Norm of the North

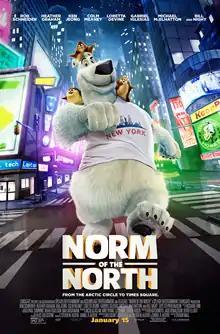
Theatrical release poster

Norm of the North is a 2016 animated adventure comedy film directed by Trevor Wall in his directorial debut, and written by Daniel R. Altiere, Steven M. Altiere, and Malcolm T. Goldman. The film features the voices of Rob Schneider, Heather Graham, Ken Jeong, Colm Meaney, Loretta Devine, Gabriel Iglesias, Michael McElhatton, and Bill Nighy, and is an international co-production of the United States, India, and Ireland. The UK version of the film features the voice of James Corden instead of Michael McElhatton. It was produced by Splash Entertainment and Telegael, and distributed by Lionsgate.